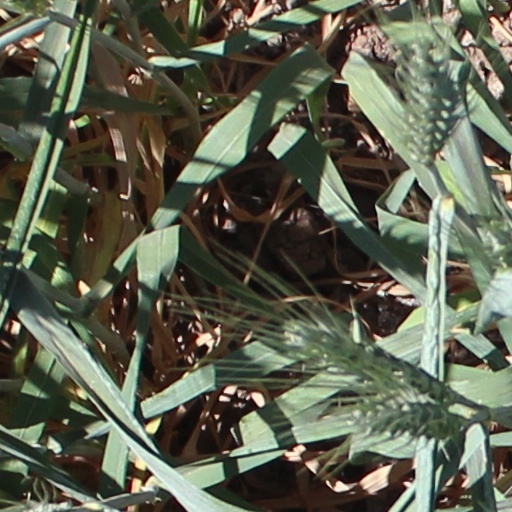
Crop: wheat